War of the Burgundian Succession

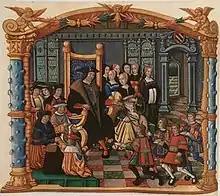
The contenders for the hand of Mary of Burgundy

Duke Charles the Bold of Burgundy died at the Battle of Nancy (January 5, 1477), leaving no sons. His only child and potential successor was Mary of Burgundy, while the closest male cousin of the late Duke was John II, Count of Nevers, the last scion of the House of Valois-Burgundy. In order to ensure her inheritance, Mary decided to claim all of her fathers lands, and was supported and accepted by nobles and regional assemblies in several provinces.